Tragedy: The Story of Queensbridge

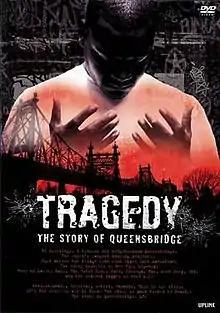
DVD cover

Tragedy: The Story of Queensbridge is a 2005 documentary film directed by Booker Sim for Juju Films. The film documents the streets of the Queensbridge Housing Projects of New York City, following the issues and struggles of Tragedy Khadafi aka Intelligent Hoodlum. Queens rappers Havoc, Prodigy (both from the group Mobb Deep), Capone and N.O.R.E. (both from Capone-N-Noreaga), as well as producer Marley Marl among others appeared in the film.